Ramsay Richard Reinagle

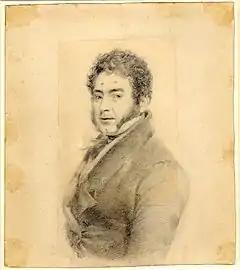
Self-portrait in graphite by Ramsey Richard Reinagle

Ramsay Richard Reinagle (19 March 1775 – 17 November 1862) was an English portrait, landscape, and animal painter, and son of Philip Reinagle.